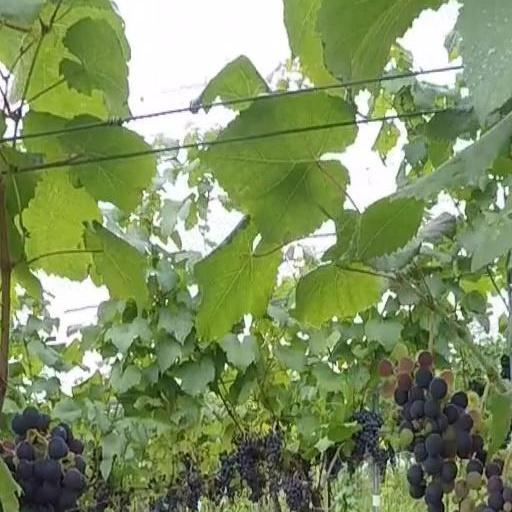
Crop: grape